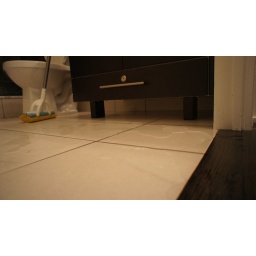
2nd Bathroom: Pooled water accumulated. The solid-wood legs of the bathroom vanity/sink are immersed in water.